Richard Goldstone

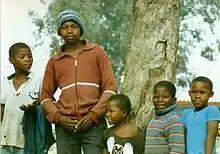
Residents of a South African township under apartheid rule in 1989. The Goldstone Commission investigated violence and other human rights abuses committed in South Africa's townships.

In 1990, President F. W. de Klerk began the negotiation process that was to lead to the end of apartheid in 1994. At the time, South Africa was plagued by regular massacres as members of the African National Congress (ANC) and the Inkatha Freedom Party (IFP) fought for dominance. The police and security forces often reacted to demonstrations with indiscriminate force, and the ANC claimed that a hypothesised "Third Force" was engaged in covert destabilisation. The violence caused serious problems in building trust between the parties.